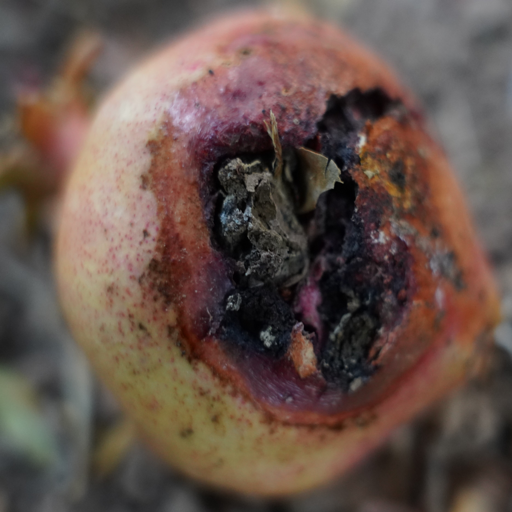
Label: Ectomyelois ceratoniae